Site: brandenburg
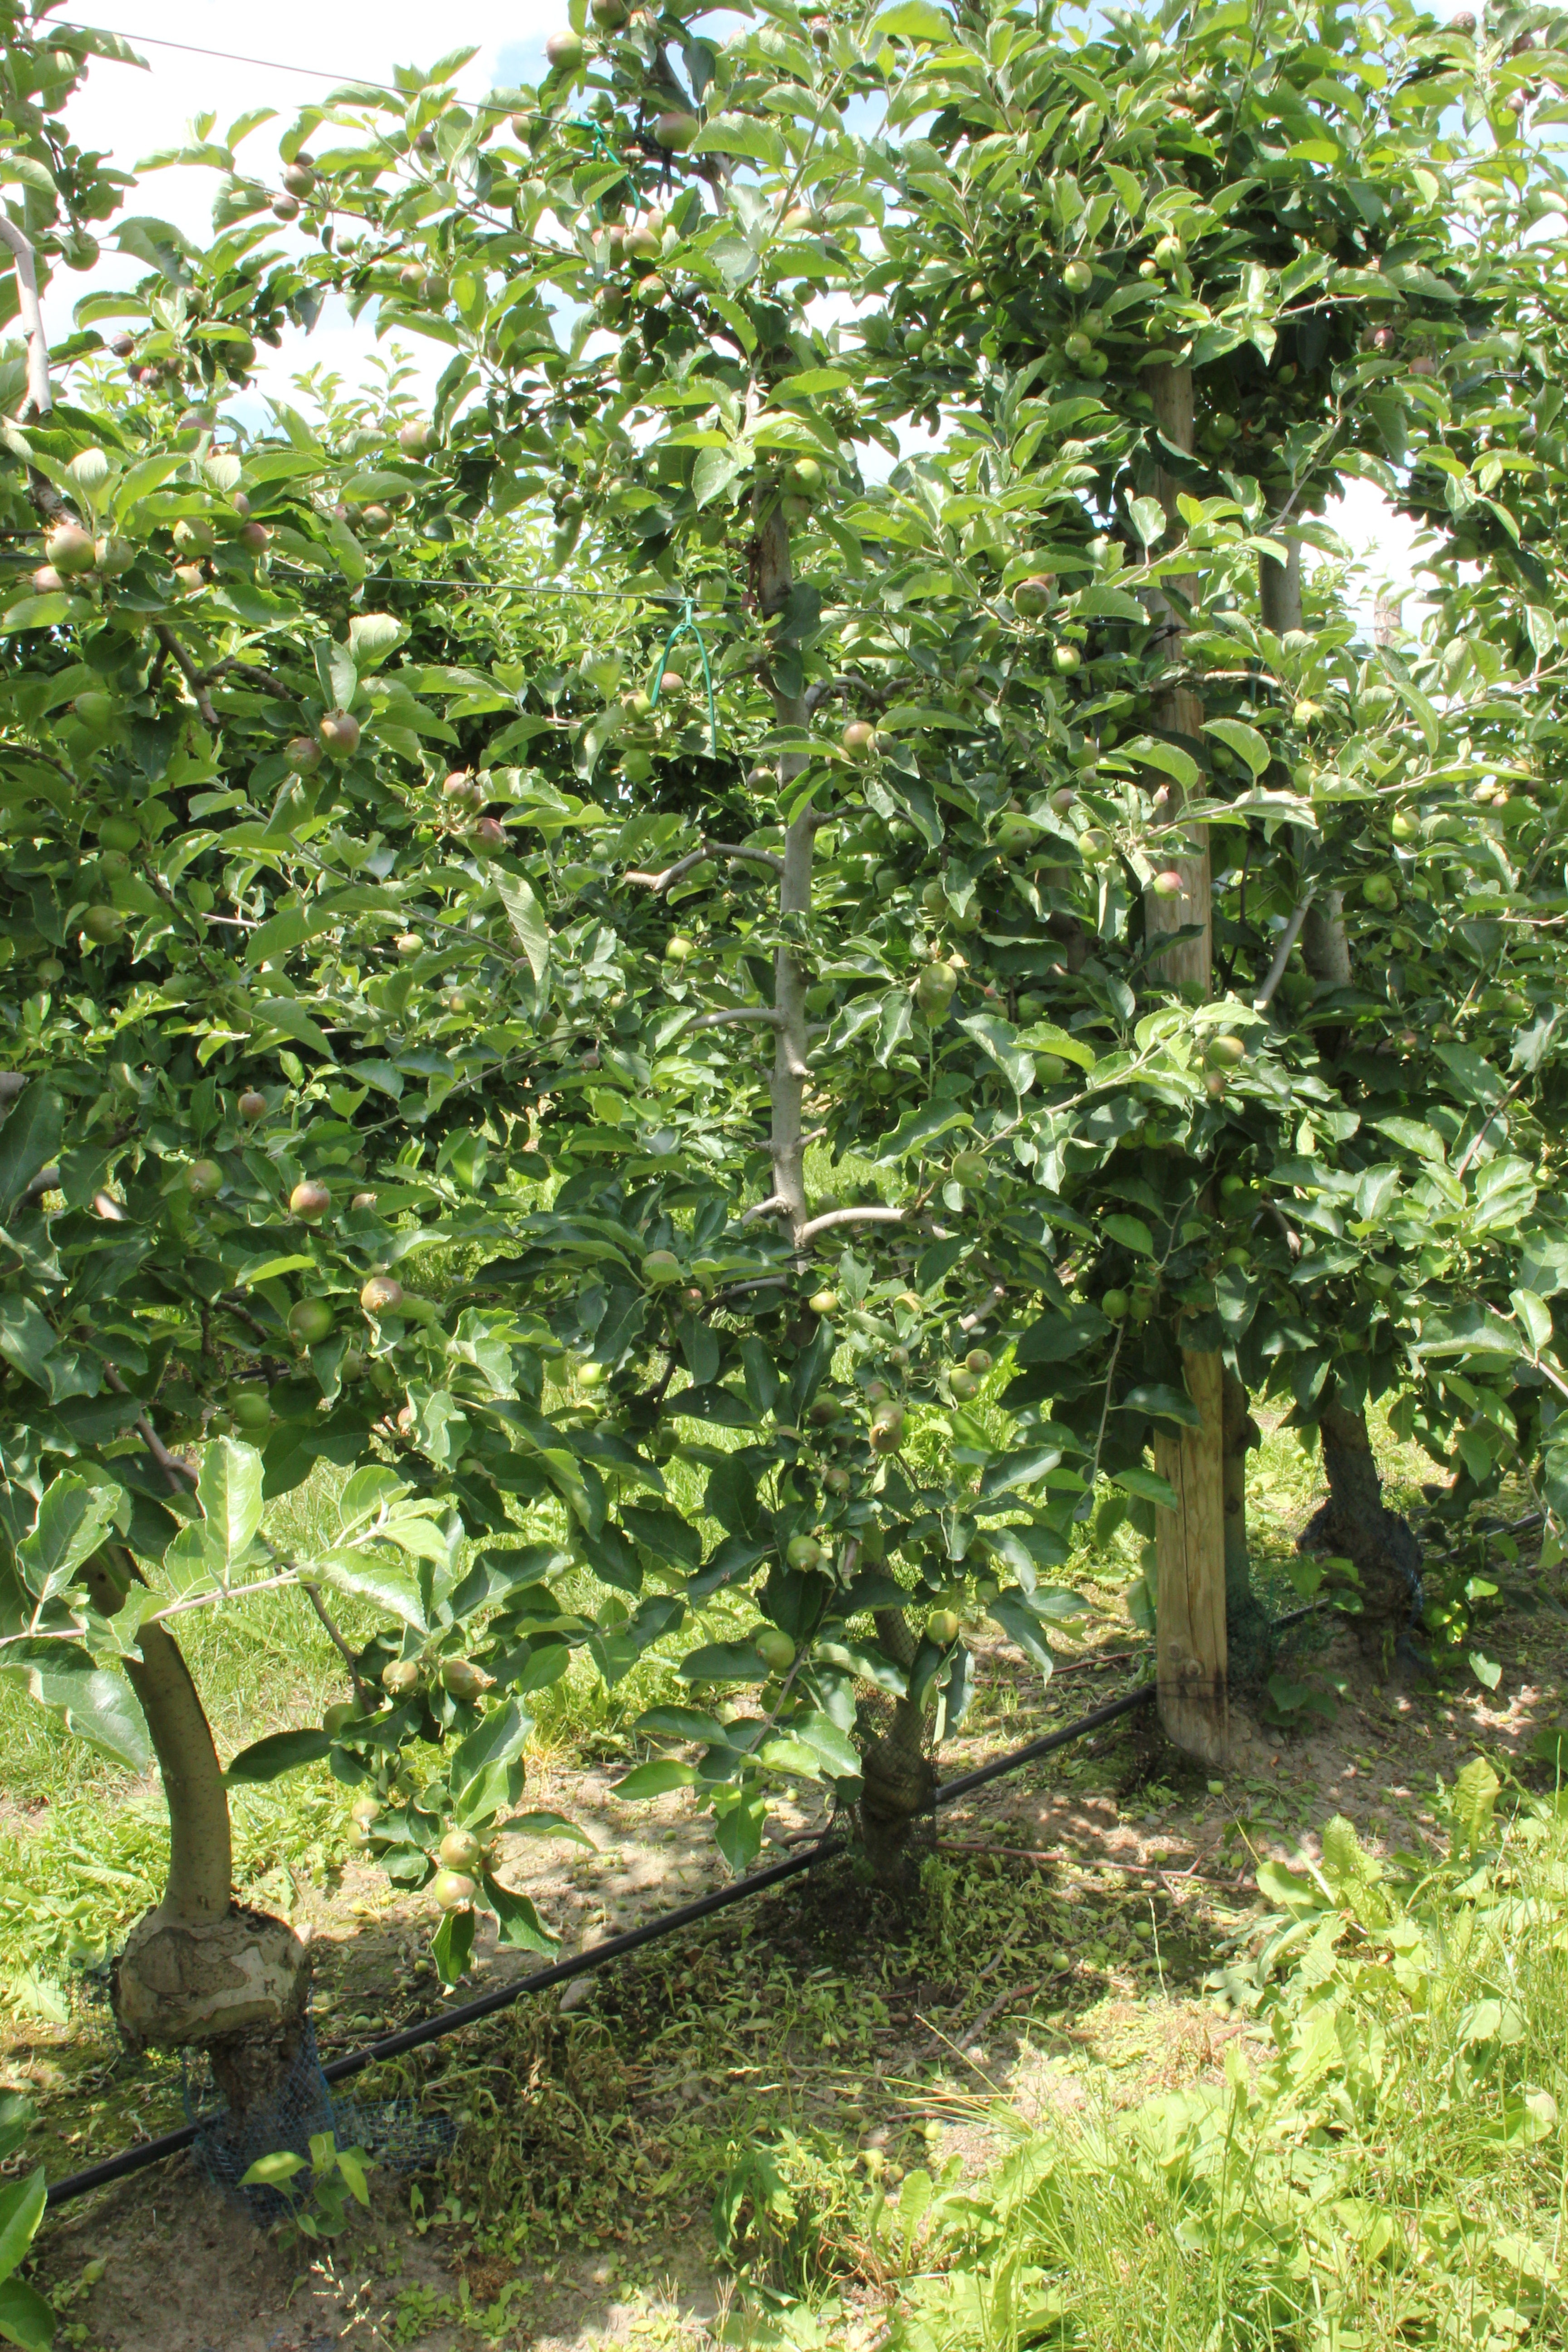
Growth stage (BBCH 73): Development of fruit